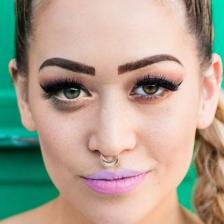
Label: faces